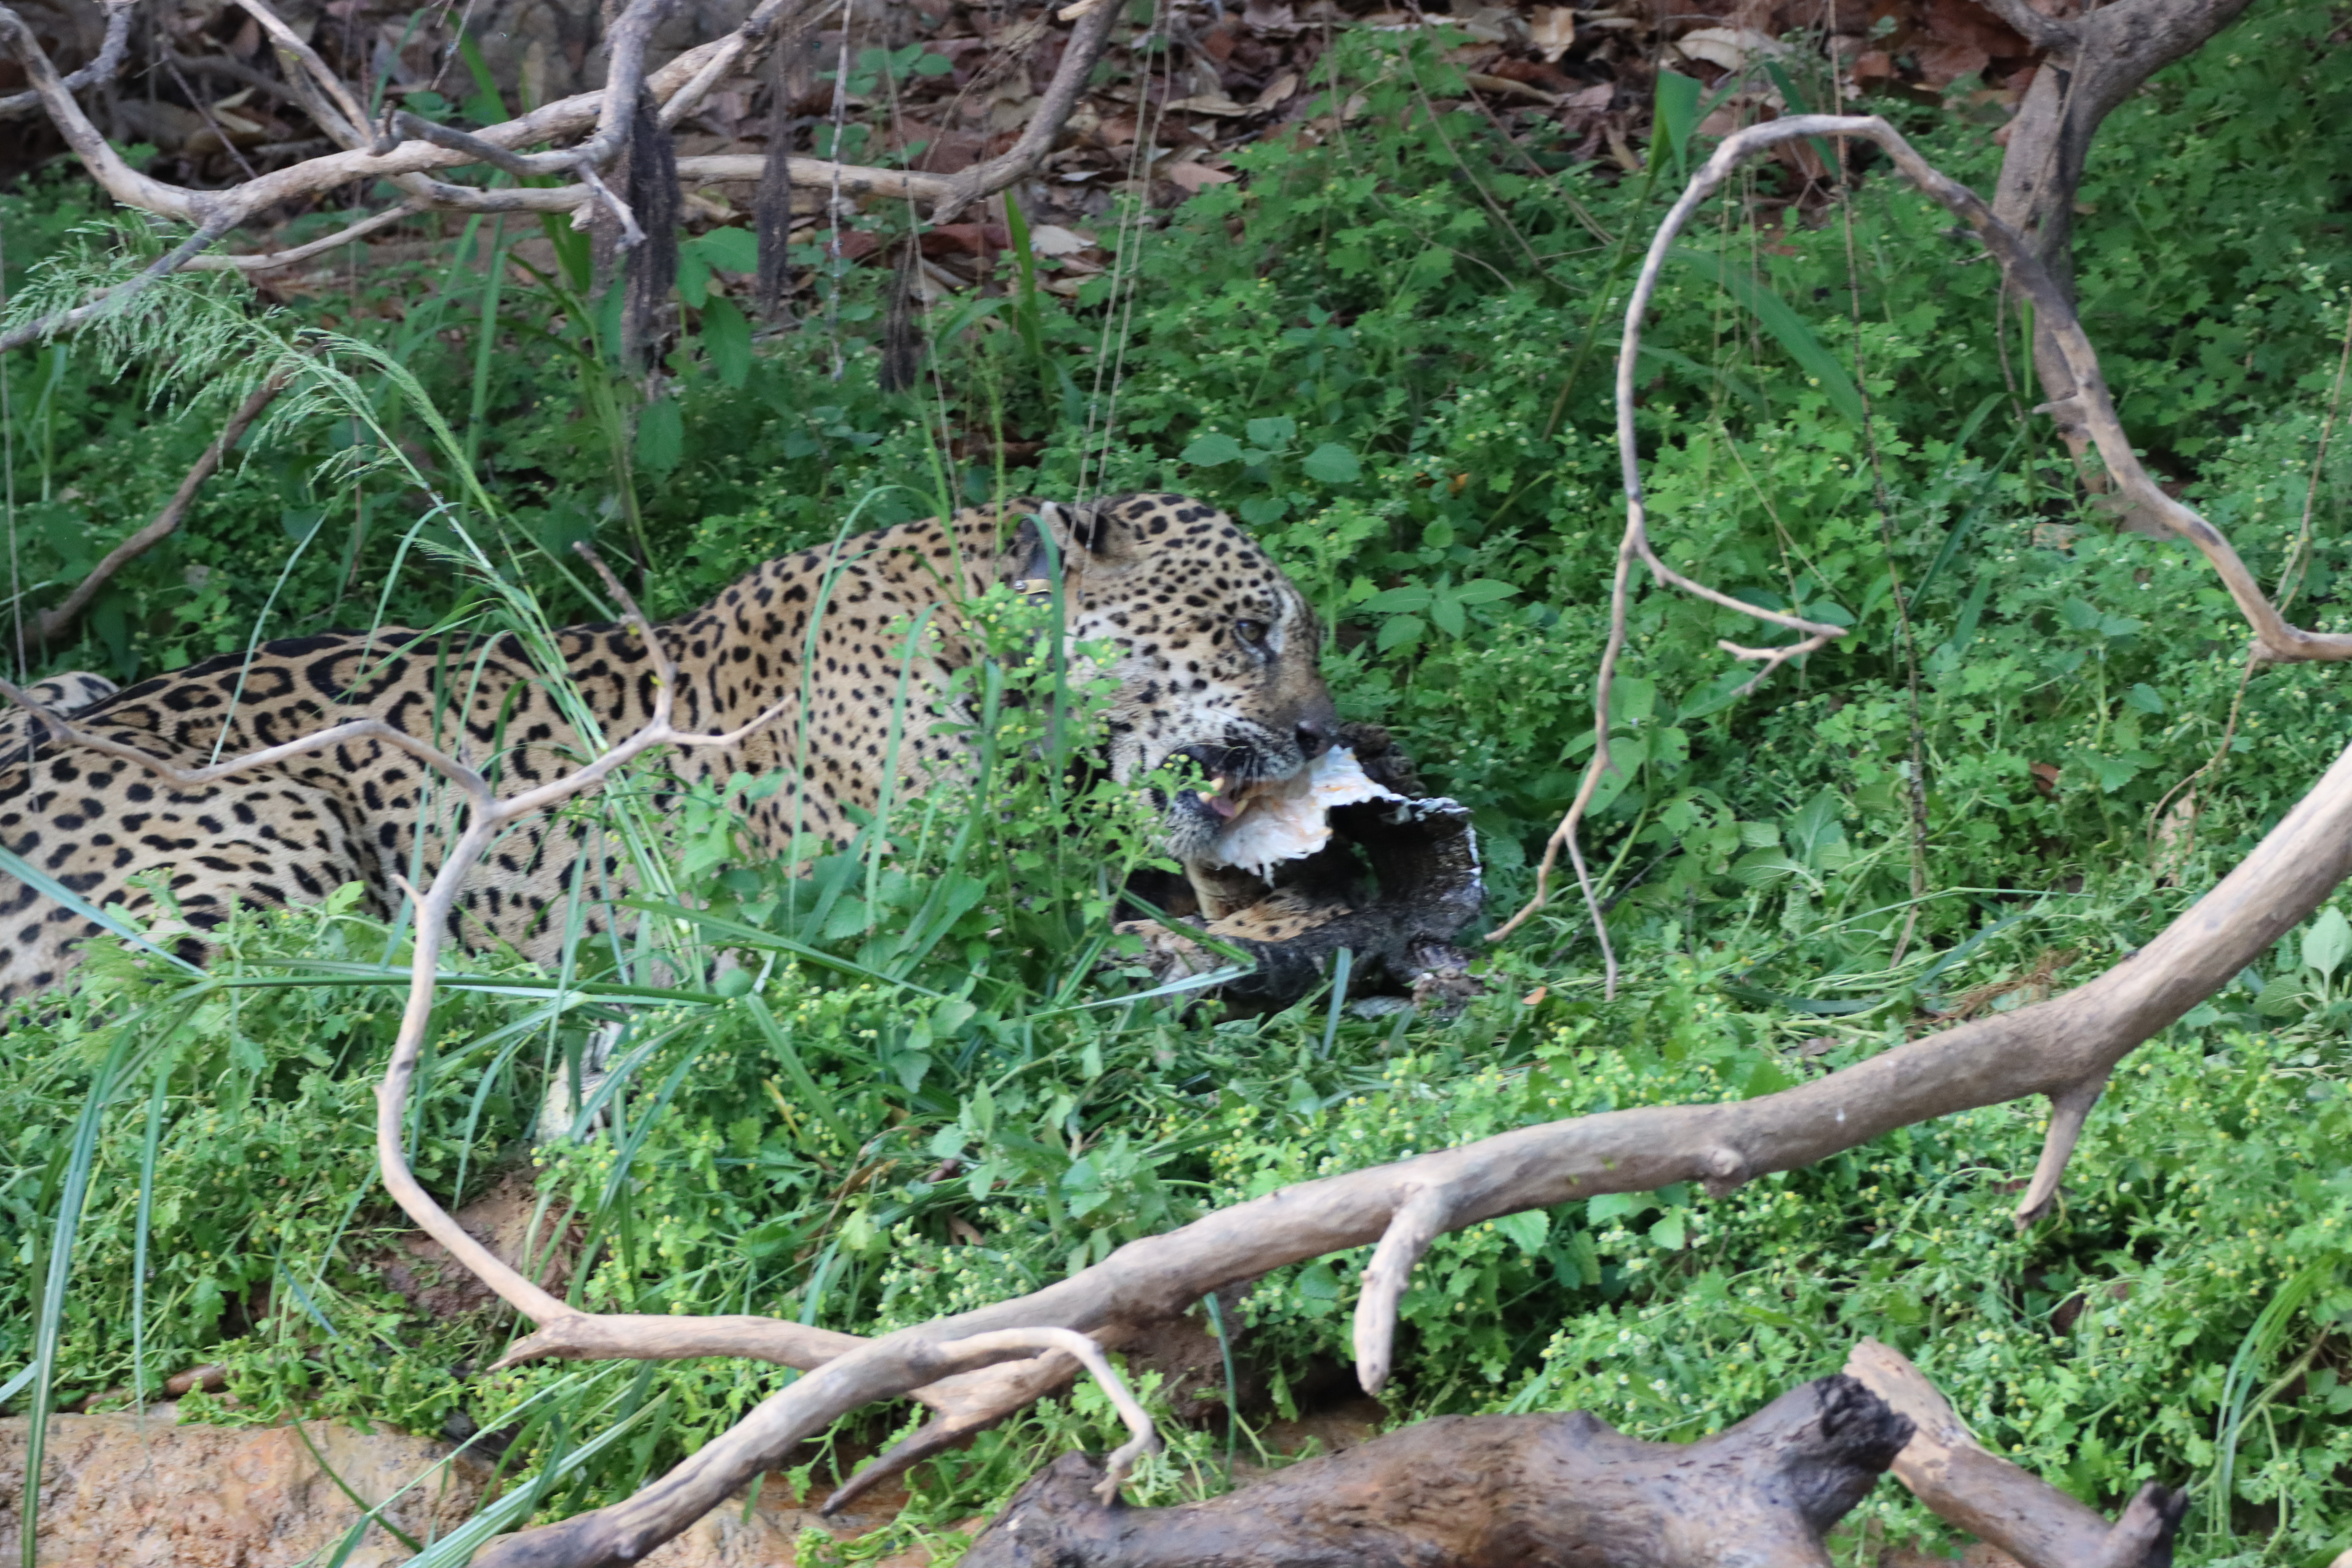
Jaguar: Ousado